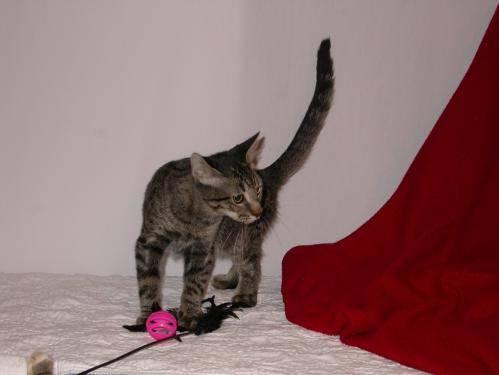
cat